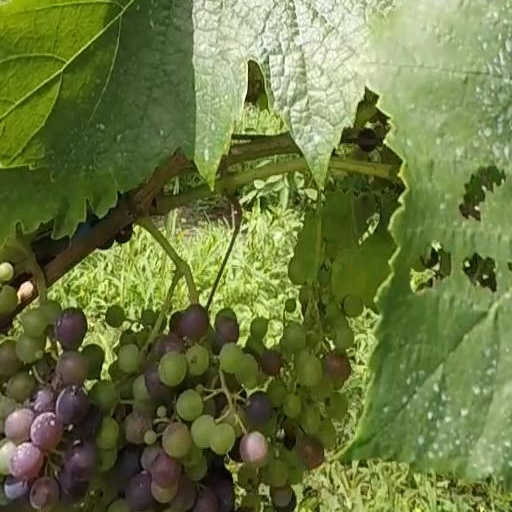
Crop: grape